Anders Chydenius

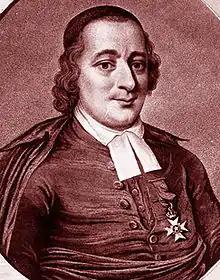
Chydenius

Anders Chydenius was born in 1729 in Sotkamo, Ostrobothnia (now part of Kainuu Region) where his father Jacob was a chaplain. The family moved to Kuusamo in 1734 where his father became a parish rector. Anders' childhood was spent in the barren area of northern Finland. He and his brother Samuel were taught privately by their father and then they went to Uleåborg (Oulu) grammar school ("Uleåborg trivialskola"). After the Russo-Swedish War (1741–1743), the boys studied privately in Tornio and entered The Royal Academy of Åbo in 1745. They also studied at Uppsala University. Anders studied mathematics, natural sciences, Latin and philosophy. In 1746 the father Jacob and family moved to Gamlakarleby (Kokkola).